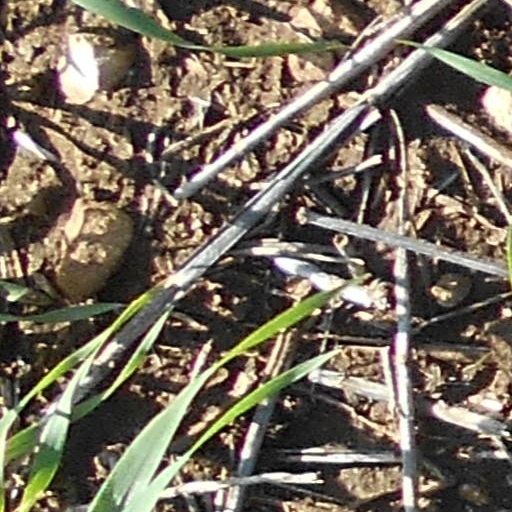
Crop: wheat